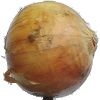
Label: white_onion